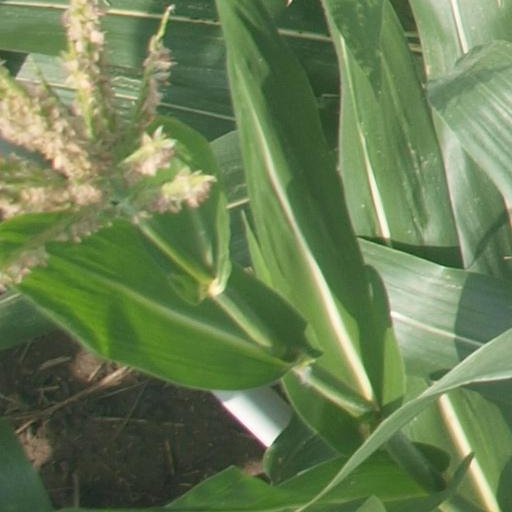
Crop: maize; corn